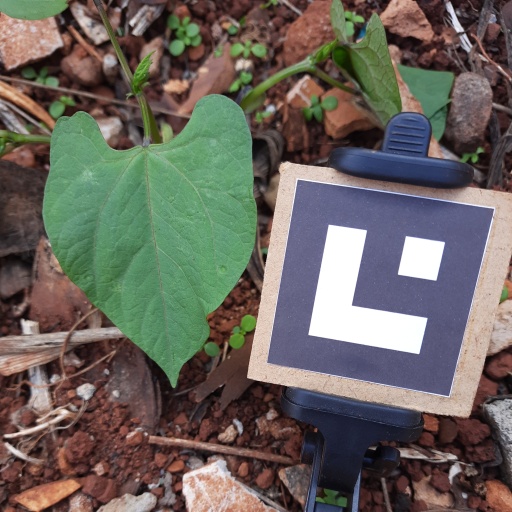
Observations: wavy surface, no eating holes, under shade